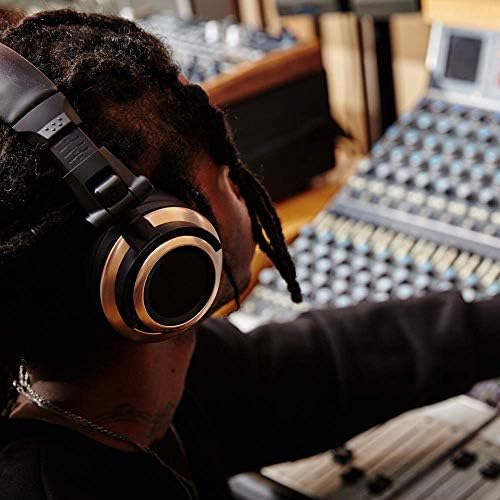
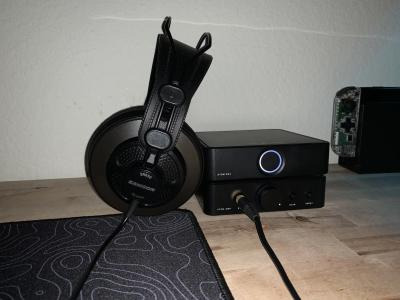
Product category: headphones
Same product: no